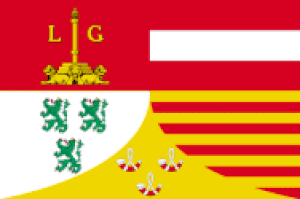
Drapeau de la province Belge de Liège.